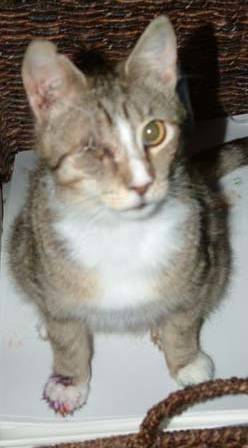
Label: cat